Ryn Weaver

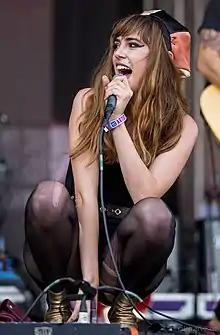
Weaver performing in 2015

Aryn Wüthrich (born August 10, 1992), better known under her stage name Ryn Weaver, is an American pop singer-songwriter who first garnered attention with the single "OctaHate" in June 2014. "Billboard" called the single a viral sensation. Her debut album, "The Fool", followed in 2015.